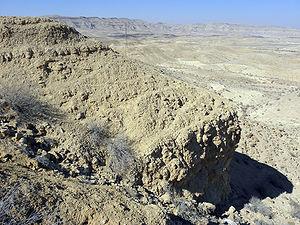
L’oblast de Moscou également appelé Podmoskovié est un sujet de la Fédération de Russie. Sa superficie, de 44 379 km², est relativement faible par rapport aux autres sujets fédéraux, mais c'est l'une des régions les plus densément peuplées du pays et, avec une population de 7 599 756 habitants, le deuxième sujet de la Fédération le plus peuplé. Il n'y a pas de centre administratif officiel pour l’oblast de Moscou : la plupart de ses administrations siègent à Moscou et quelques autres villes de l’oblast.